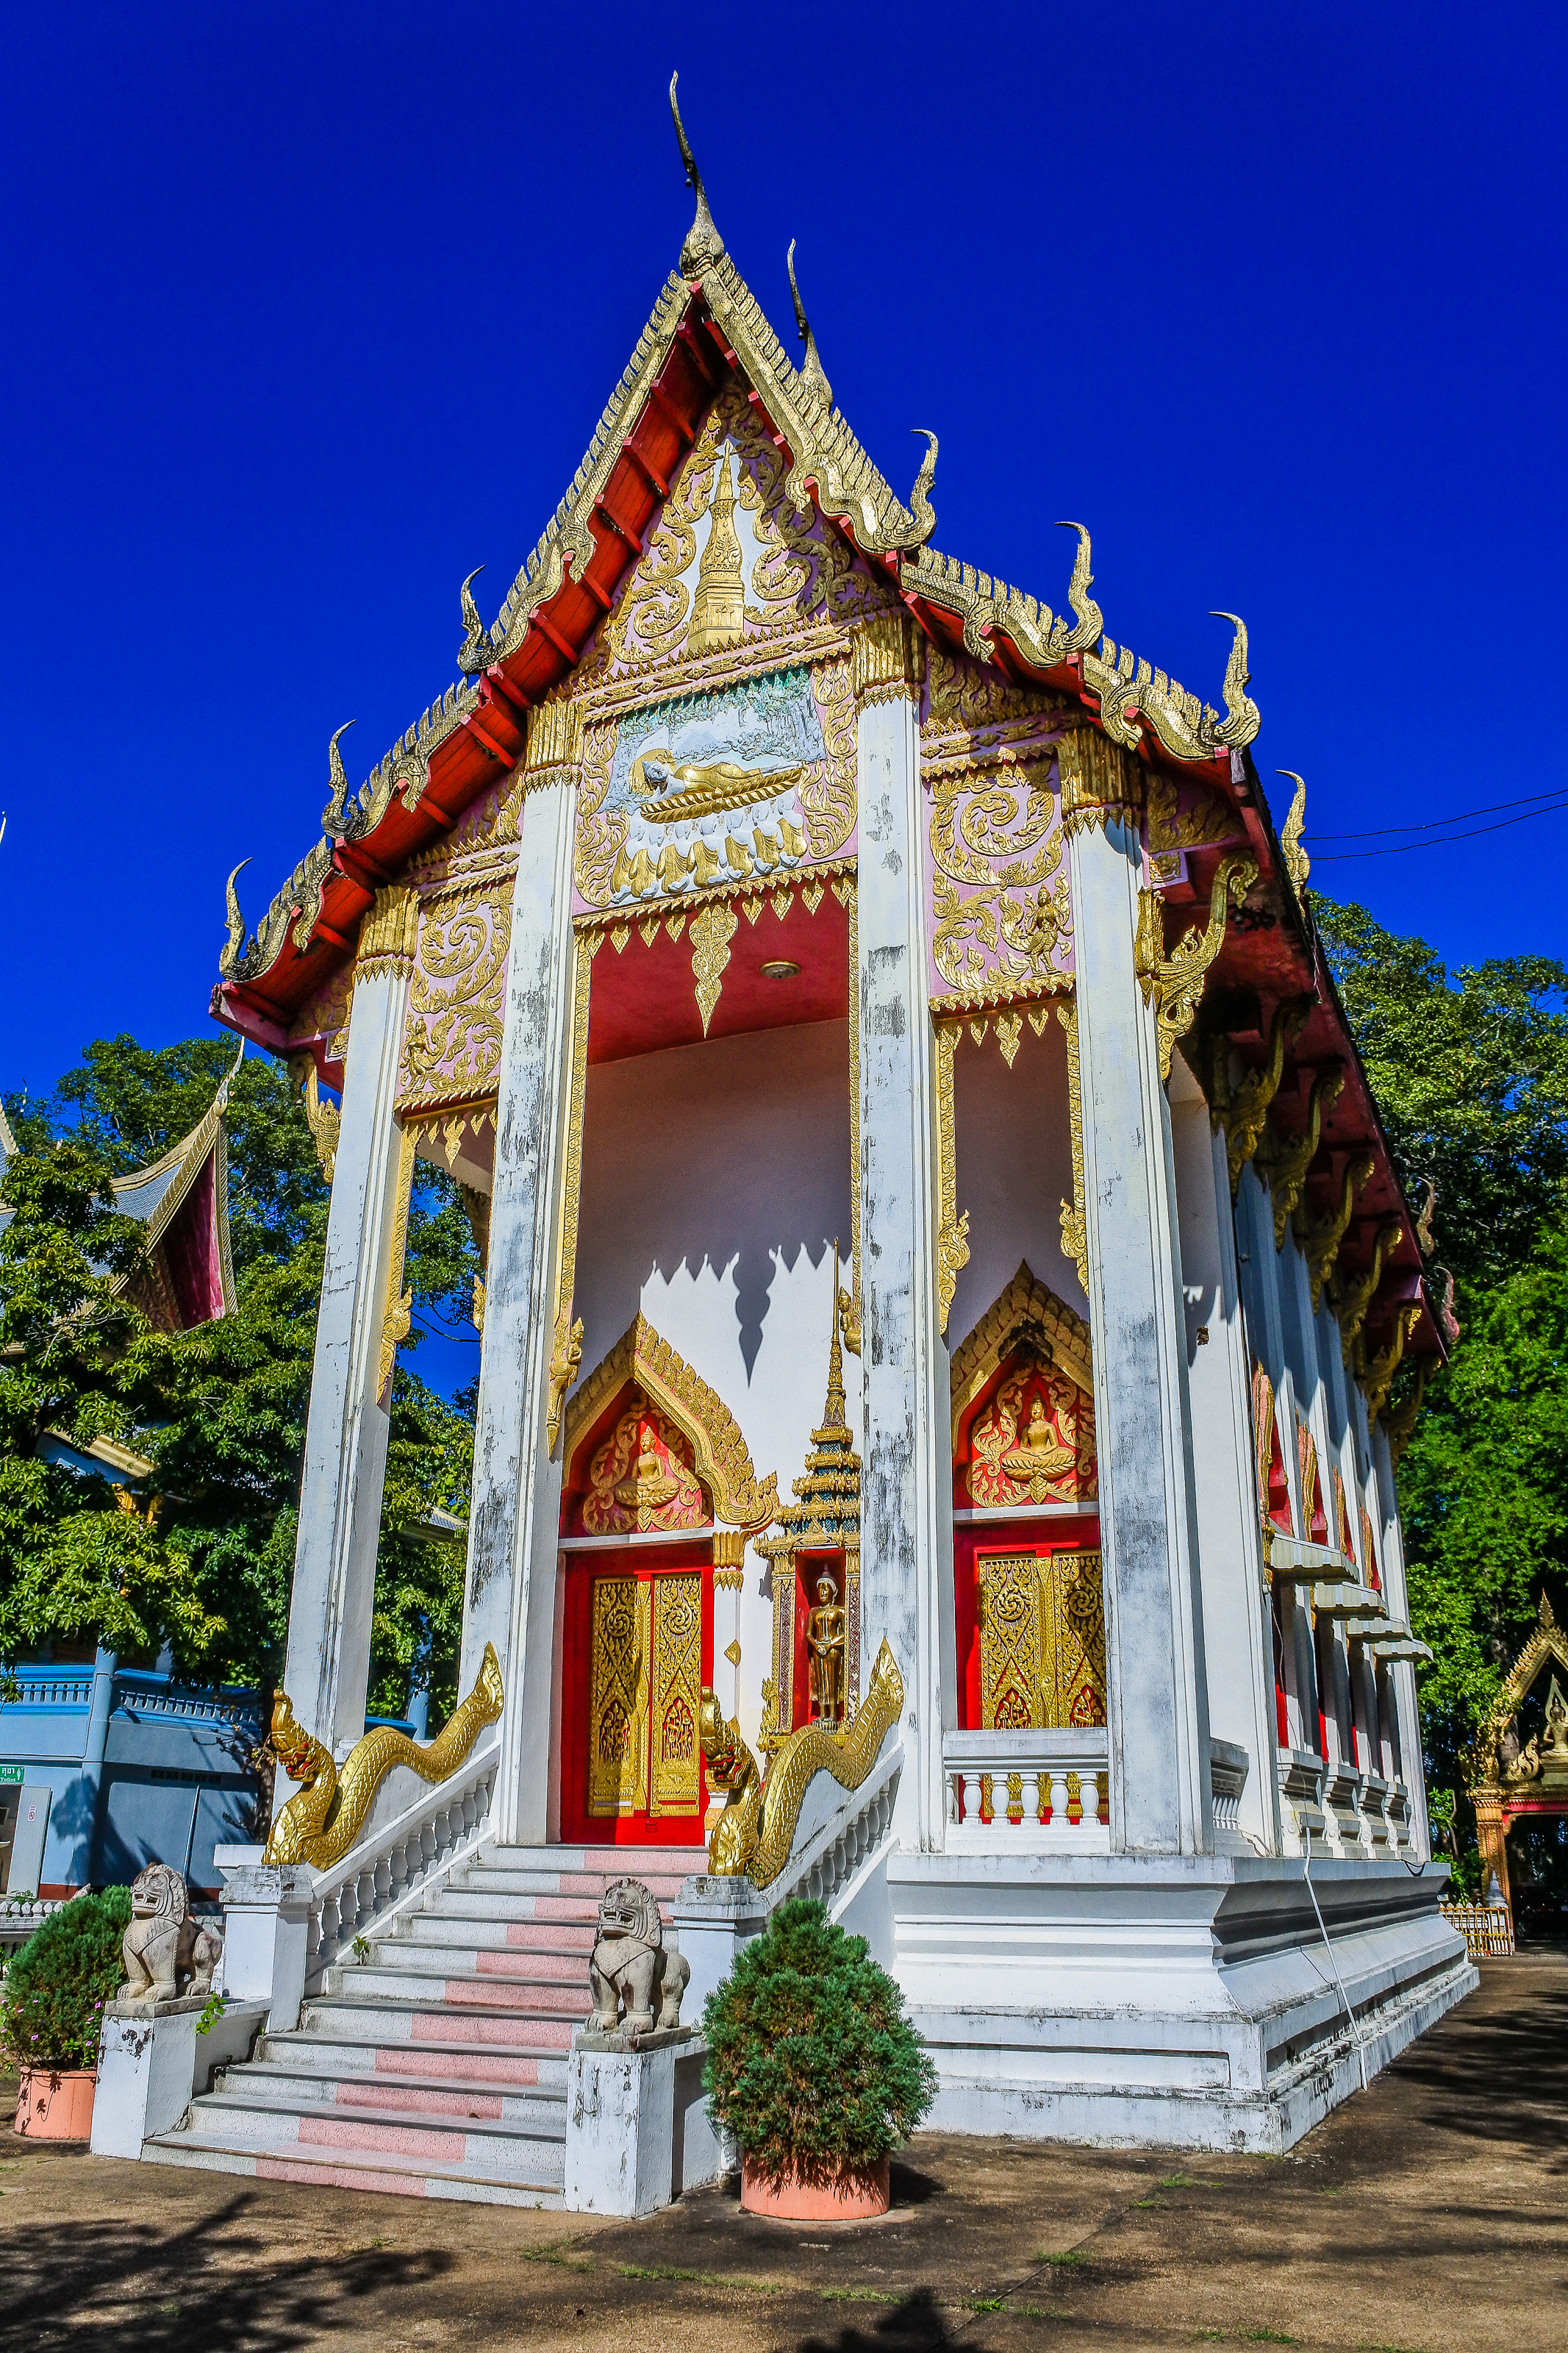
big, cobra, king of nagas, view, biggest, buddha, golden, religions, thailand snakes, serpent, landmark, sky, payanak, statue, thai, ancient, goldbuddha, traditional, background, style, worship, homage, religious, snake, believe, buddha with naga, life, gold, head, naga thai, design, buddhaimage, belief, architecture, art, famous, green, wallpaper, sculpture, wat, buddhism, places, blue, culture, buddhist, temple, garden, travel, naga, place of worship, building, shrine, historic site, chinese architecture, facade, house, tourism, japanese architecture